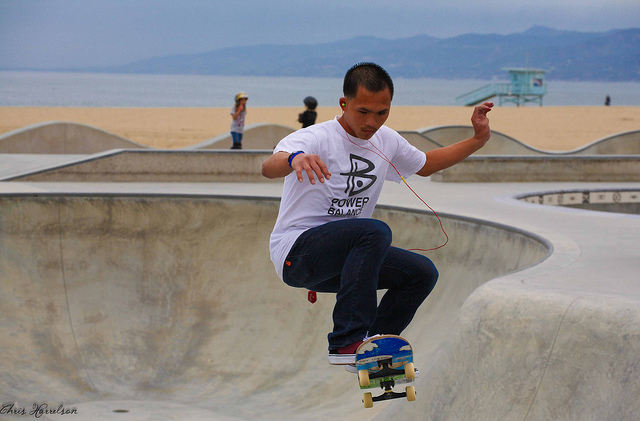
user: Given an image and a question. Answer the question in a short answer. Question: What trick is the skateboarder doing? Short Answer:
assistant: jump